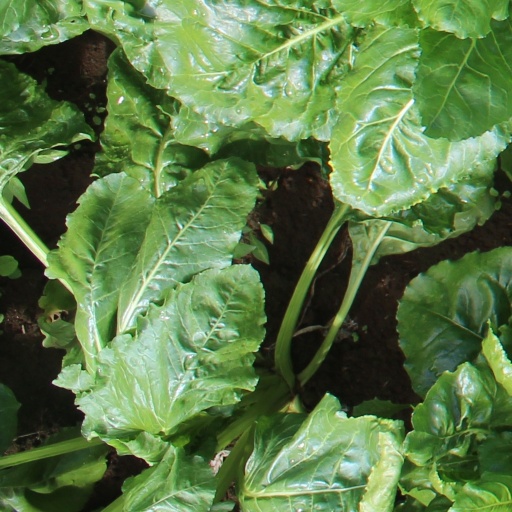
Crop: sugar beet